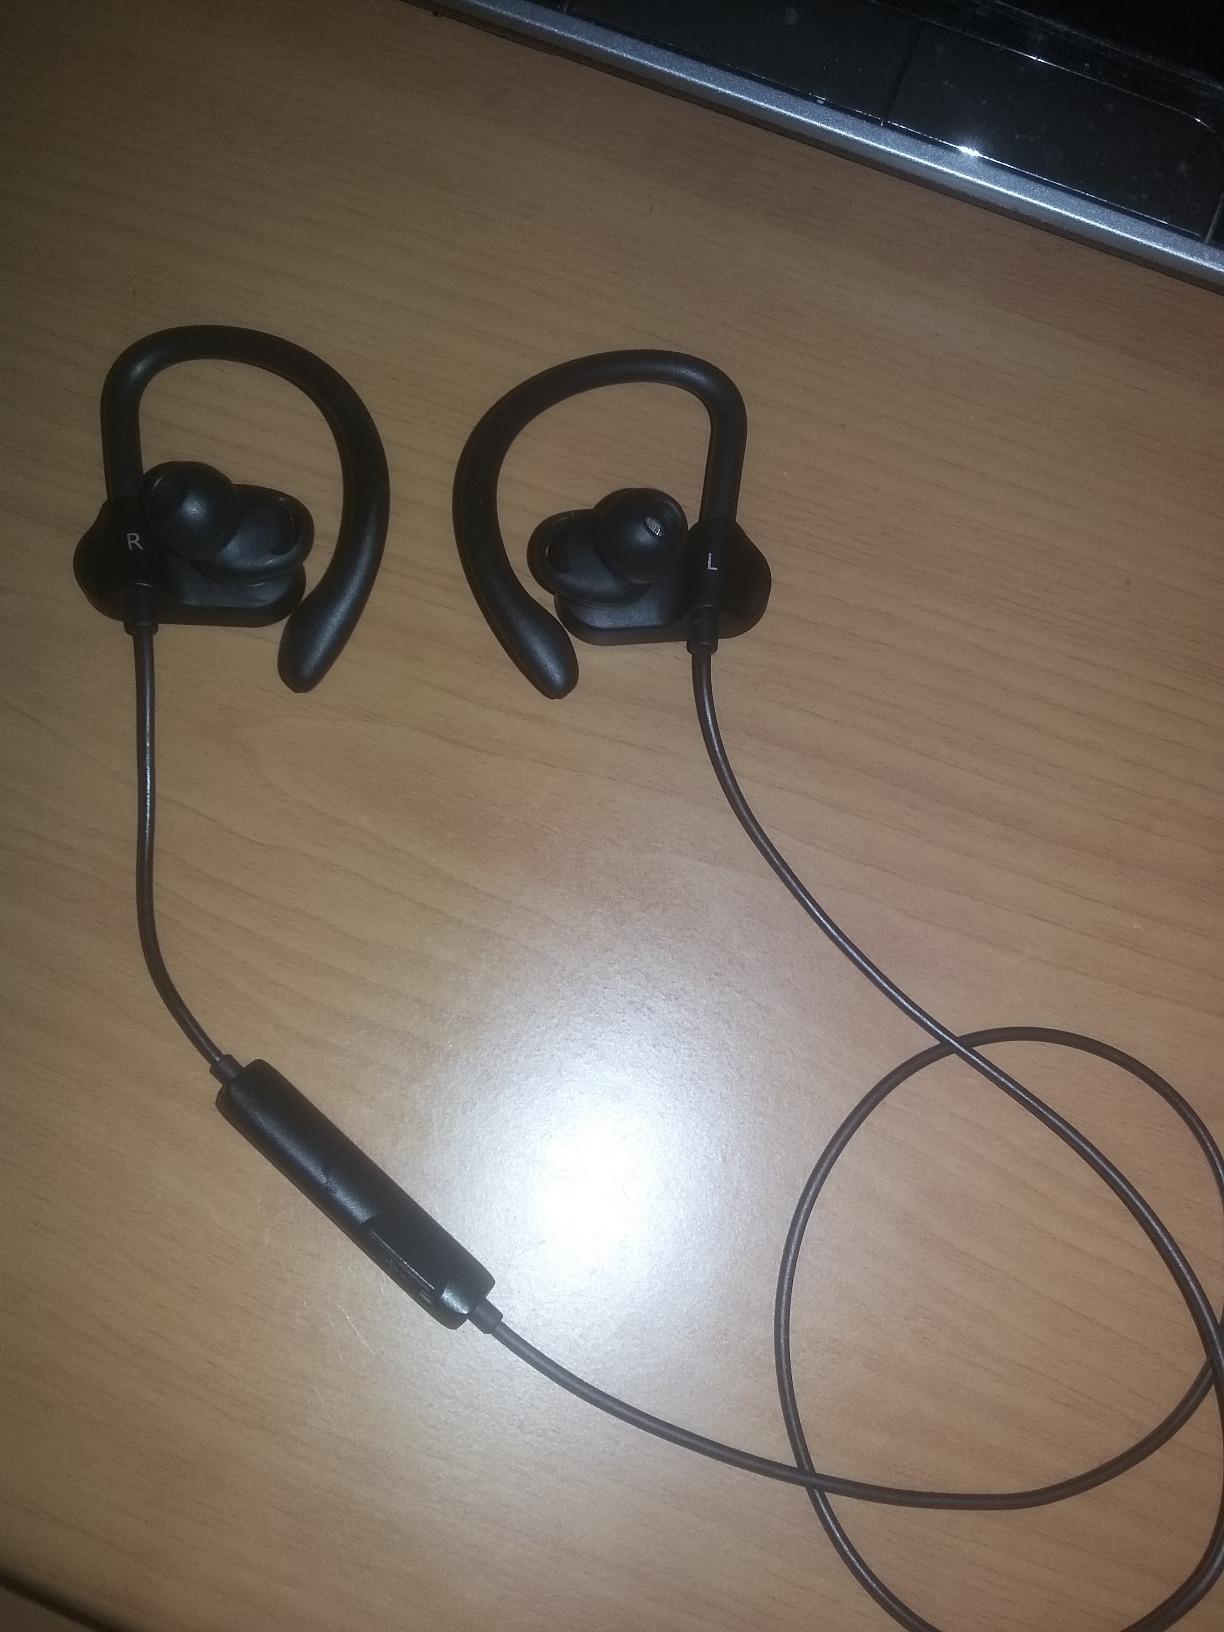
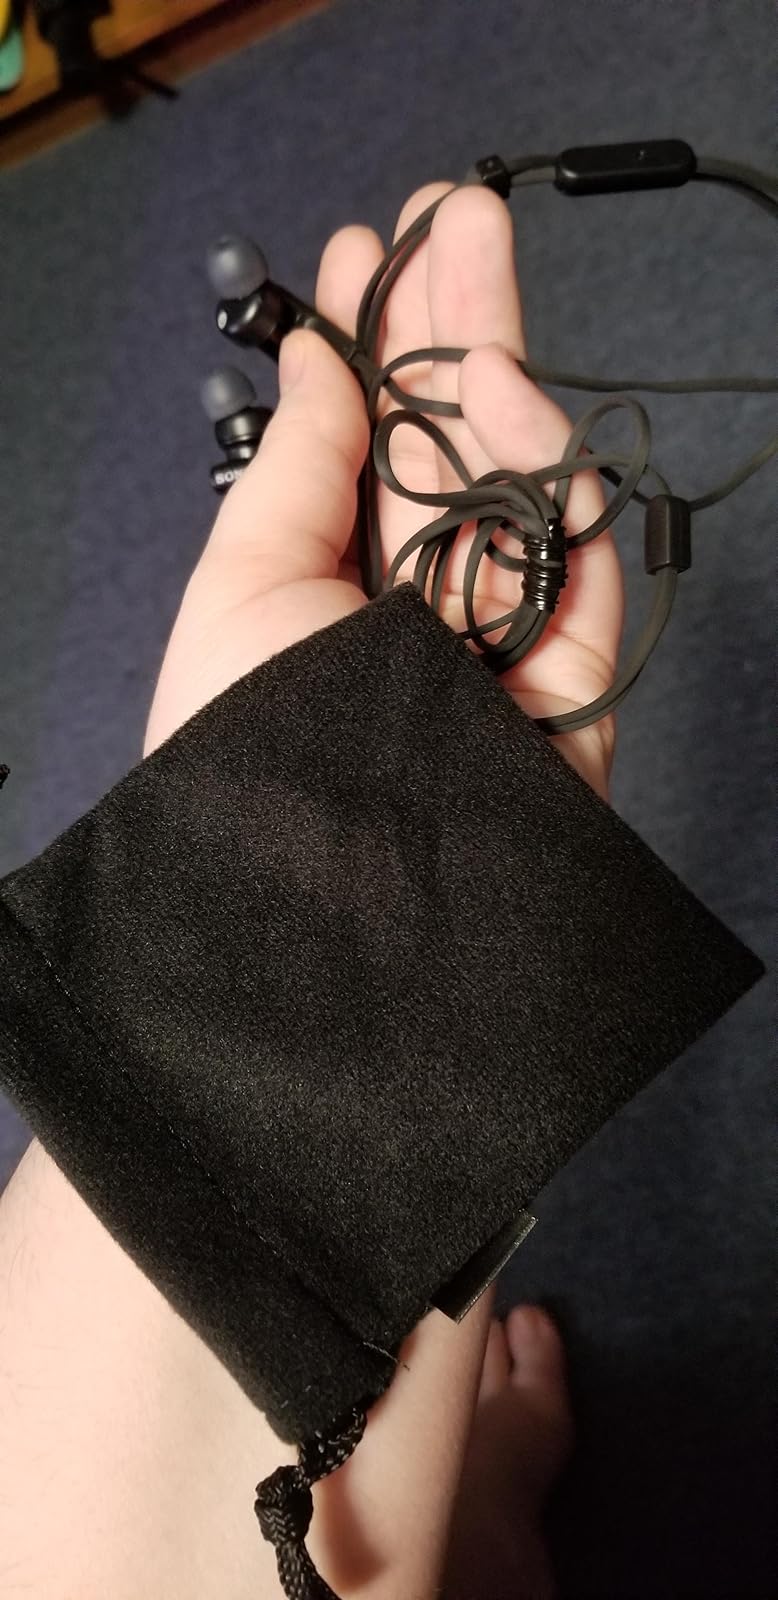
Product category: headphones
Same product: no